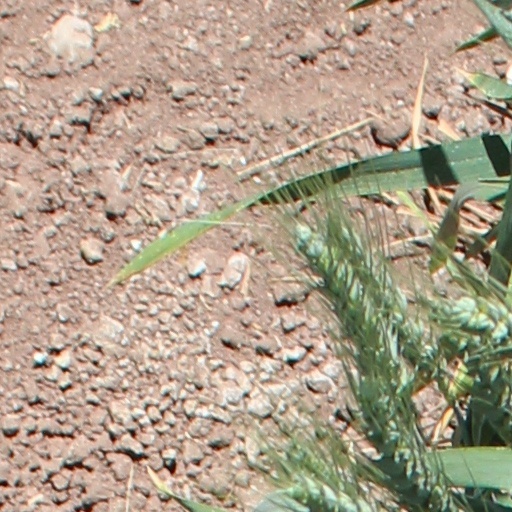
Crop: wheat